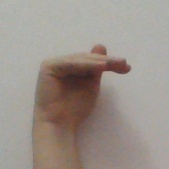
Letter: khaa